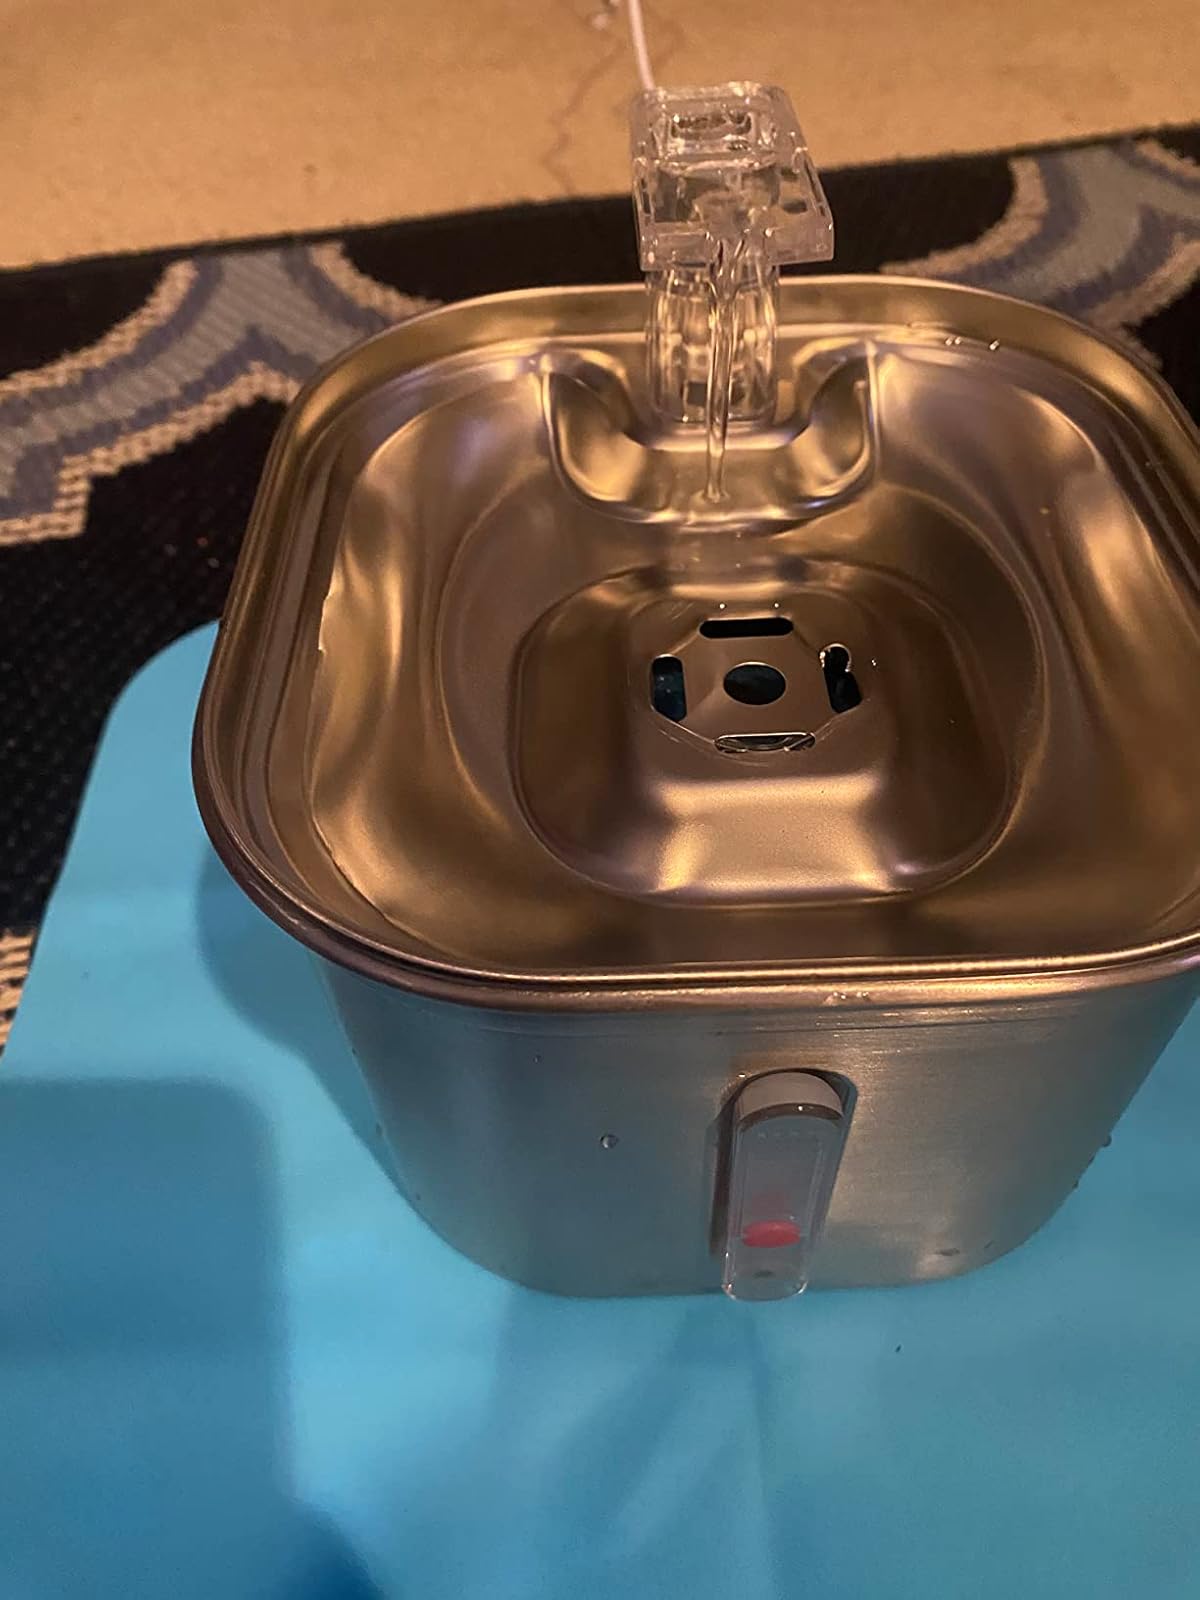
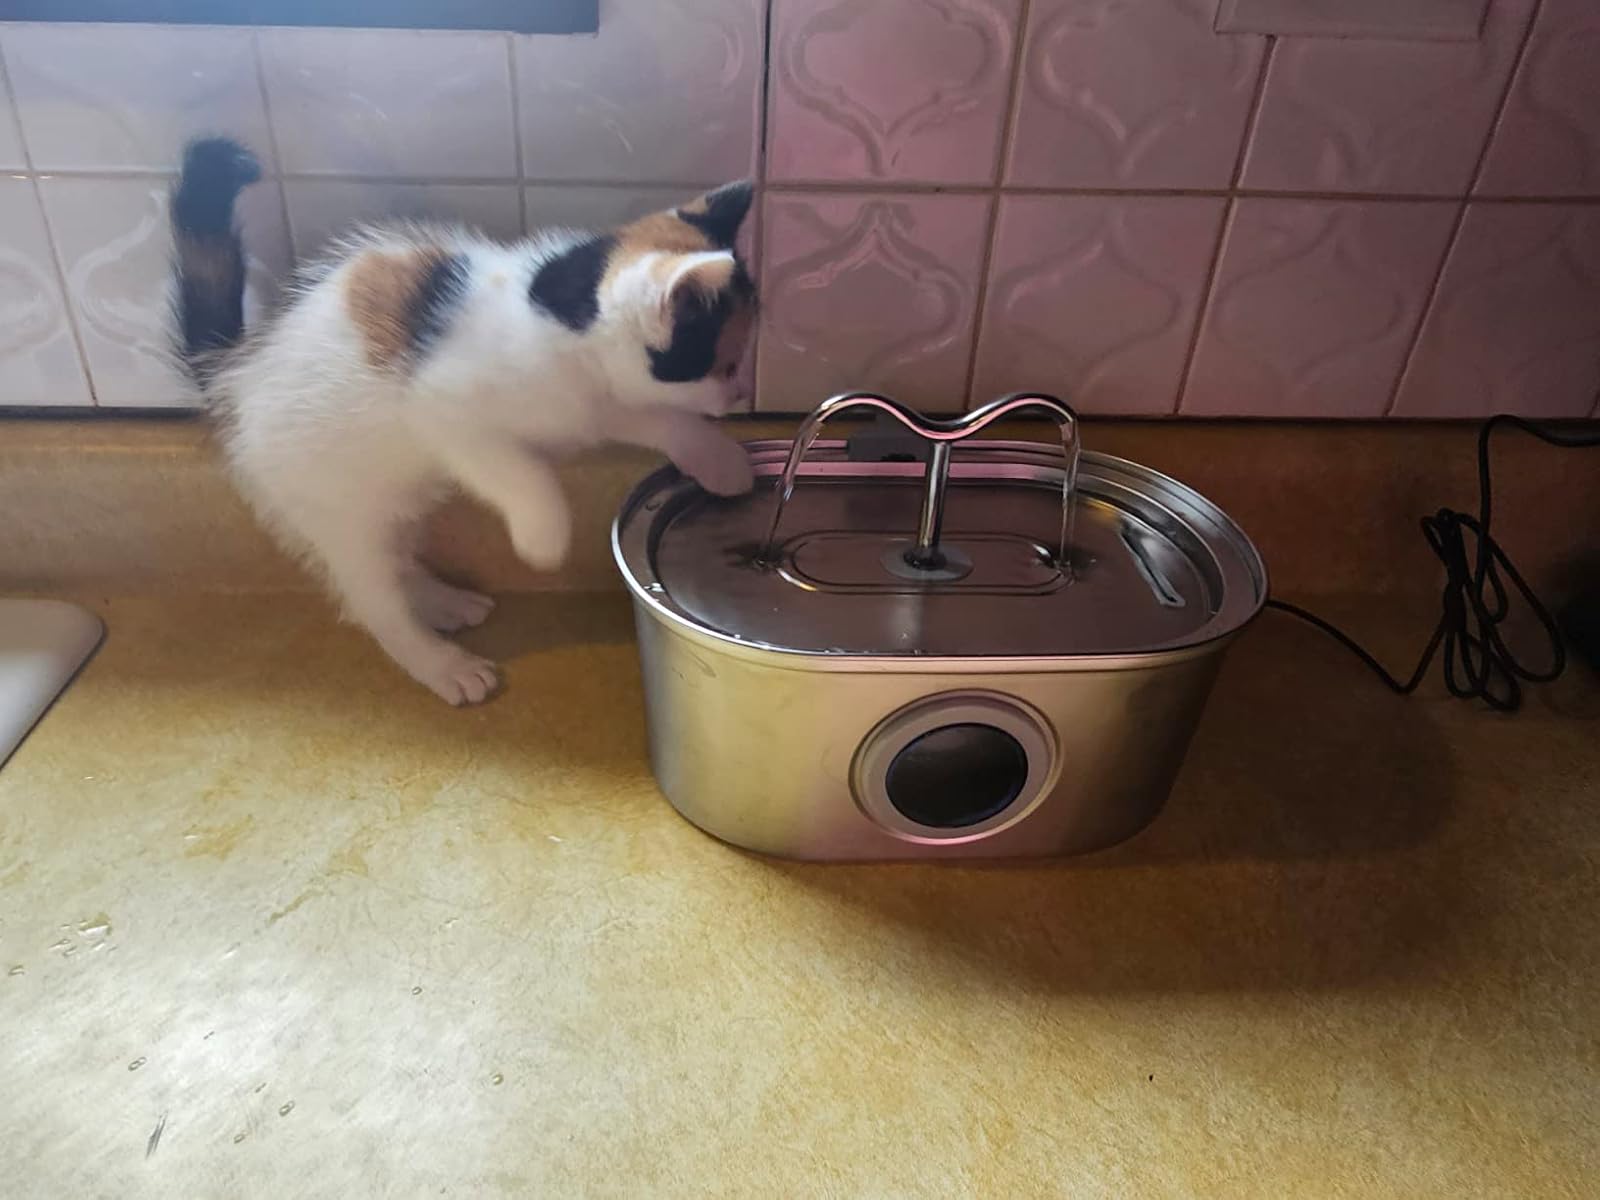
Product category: items_bowl
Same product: no